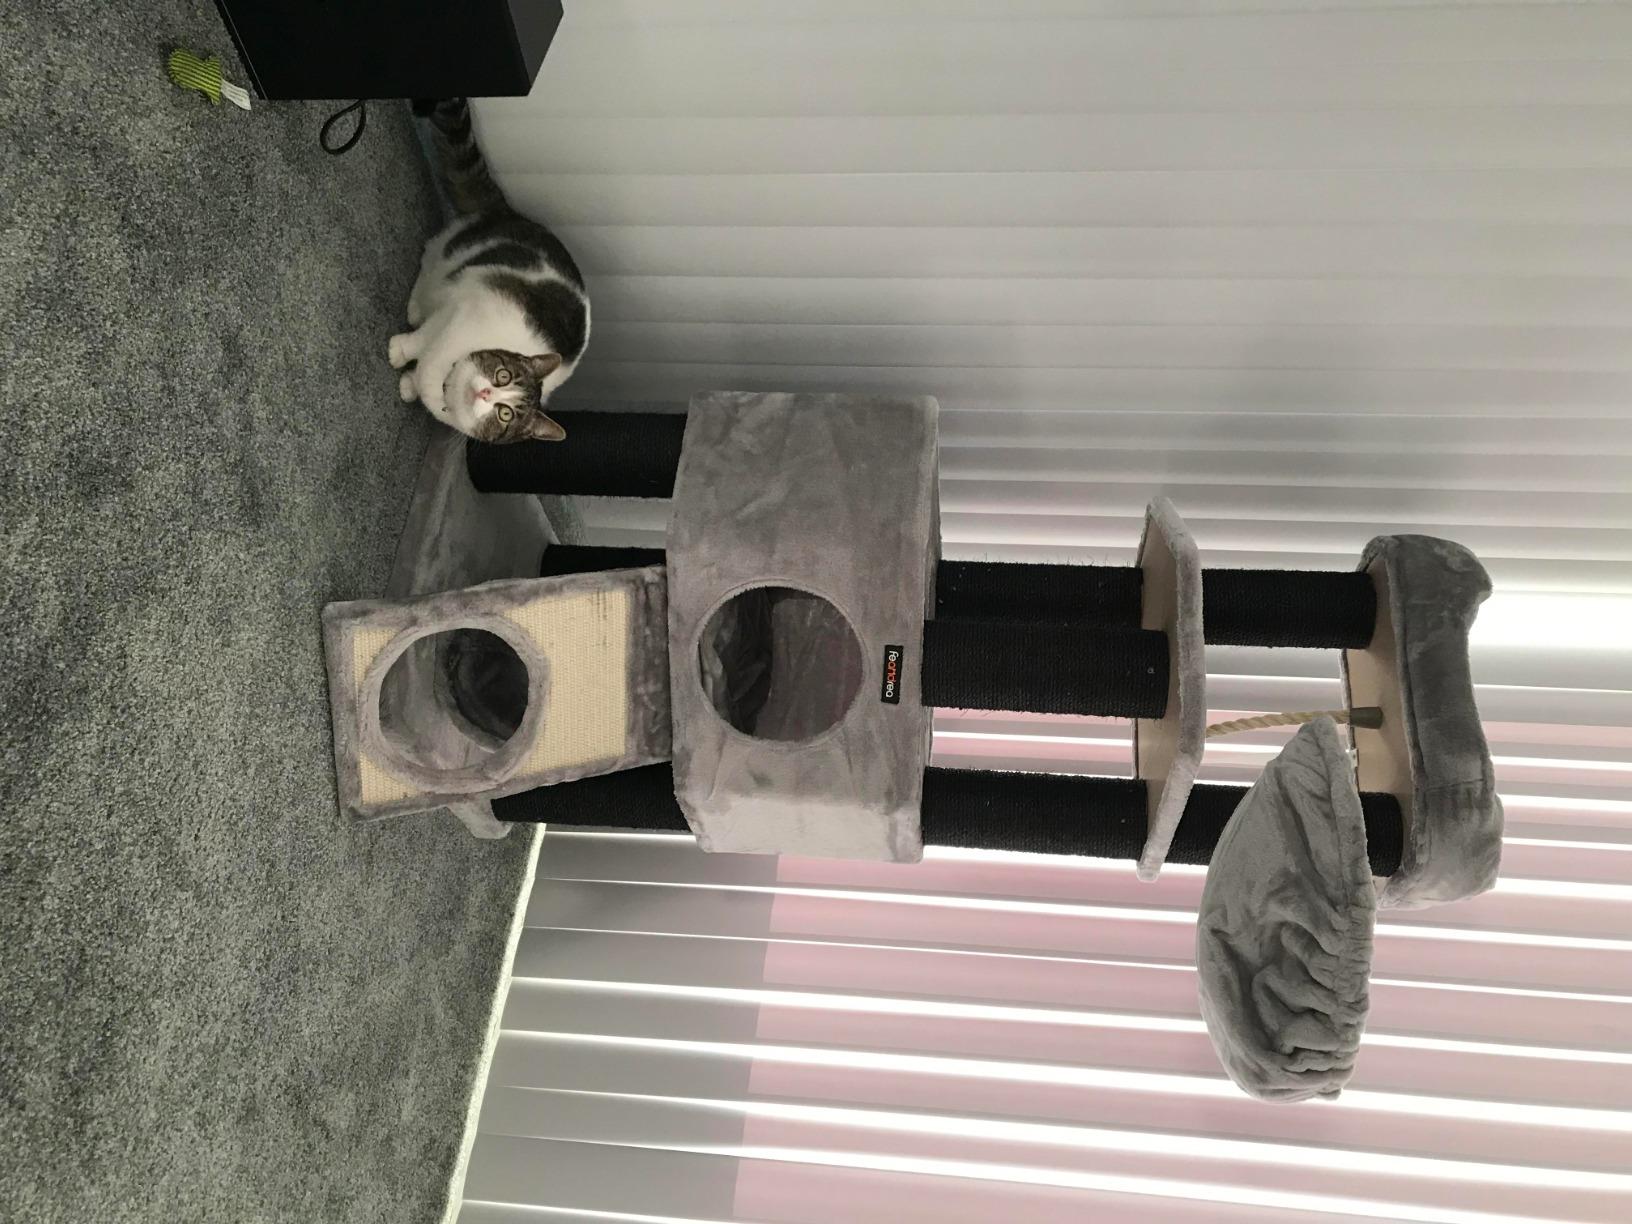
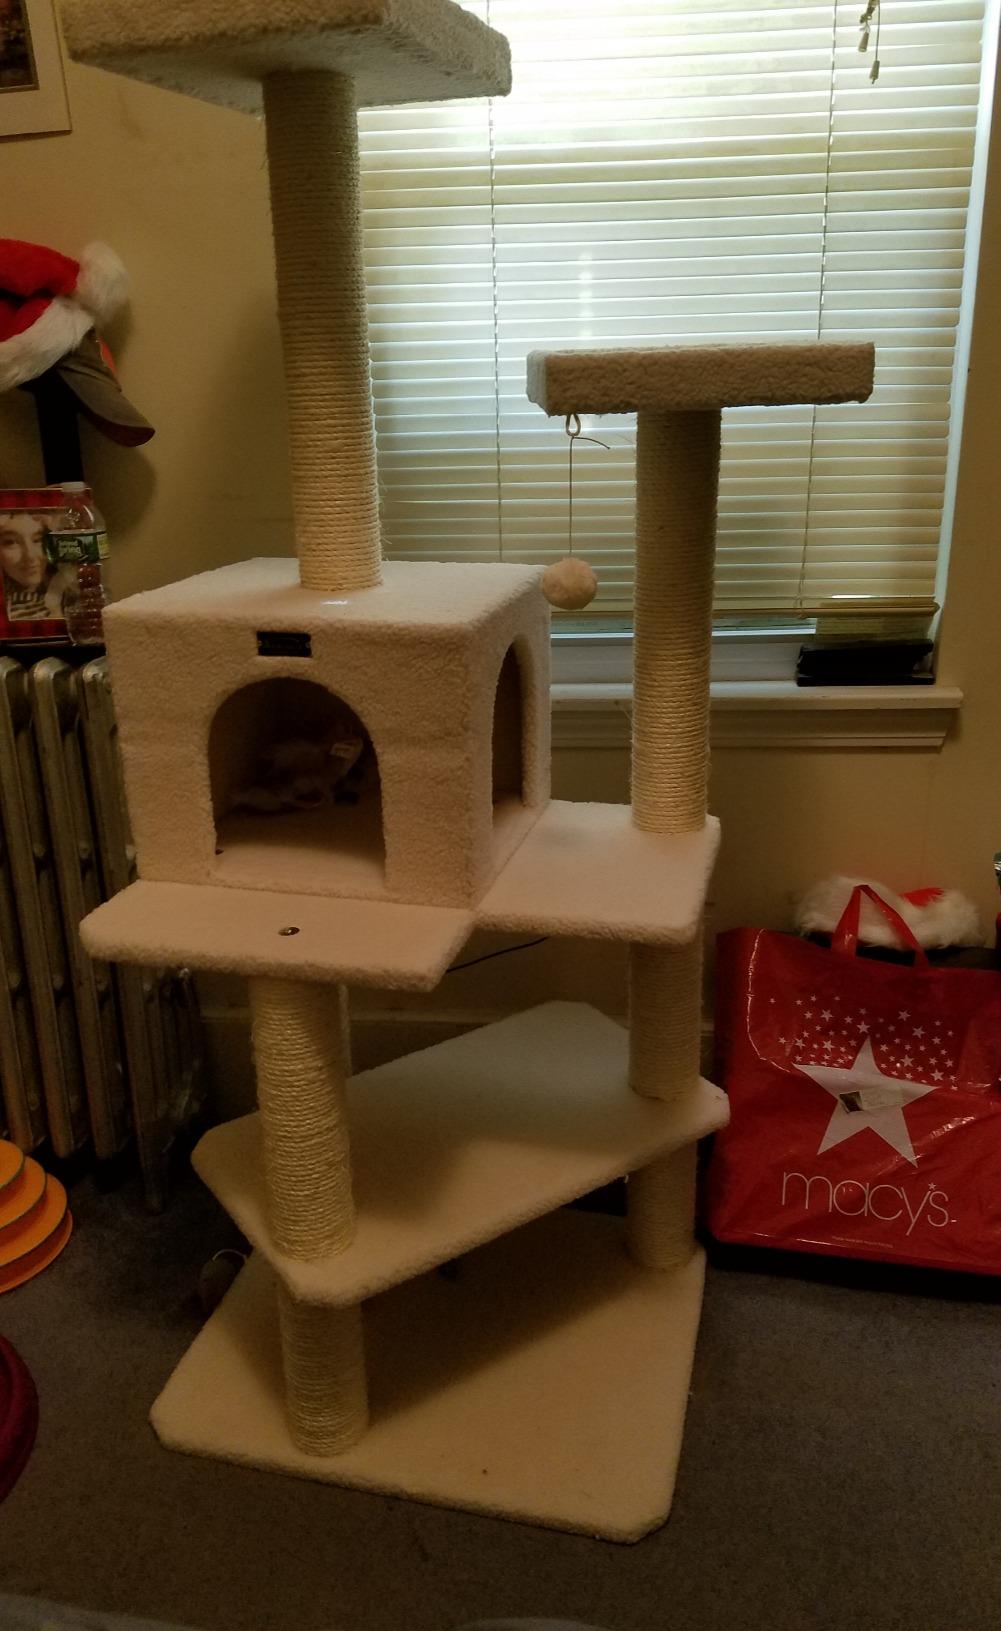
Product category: items_cat tree
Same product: no